Ranjit Singh

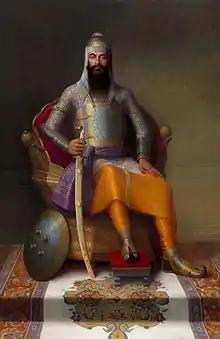
2009 portrait of Ranjit Singh wearing the Koh-i-noor diamond as an armlet.

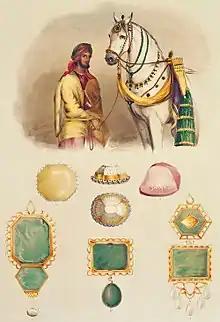
A lithograph by Emily Eden showing one of the favourite horses of Maharaja Ranjit Singh and his collection of jewels, including the Koh-i-Noor

Ranjit Singh allowed men from different religions and races to serve in his army and his government in various positions of authority. His army included a few Europeans, such as the Frenchman Jean-François Allard, and Italian Jewish Jean-Baptiste Ventura though Singh maintained a policy of refraining from recruiting Britons into his service, aware of British designs on the Indian subcontinent. Despite his recruitment policies, he did maintain a diplomatic channel with the British; in 1828, he sent gifts to George IV and in 1831, he sent a mission to Simla to confer with the British Governor General, William Bentinck, which was followed by the Ropar Meeting; while in 1838, he cooperated with them in removing the hostile emir in Afghanistan.